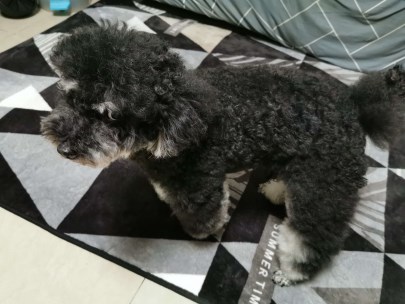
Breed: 7449-n000128-teddy